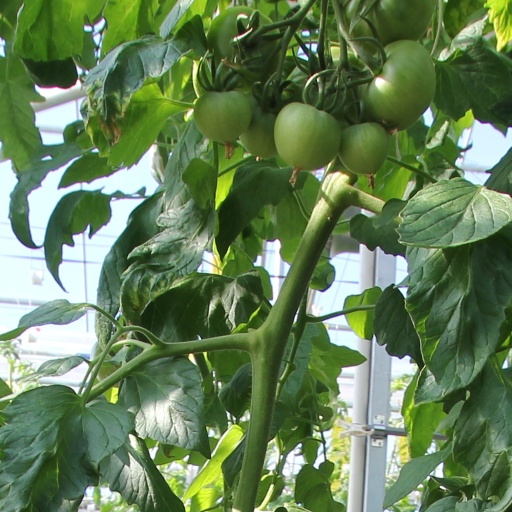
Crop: tomato